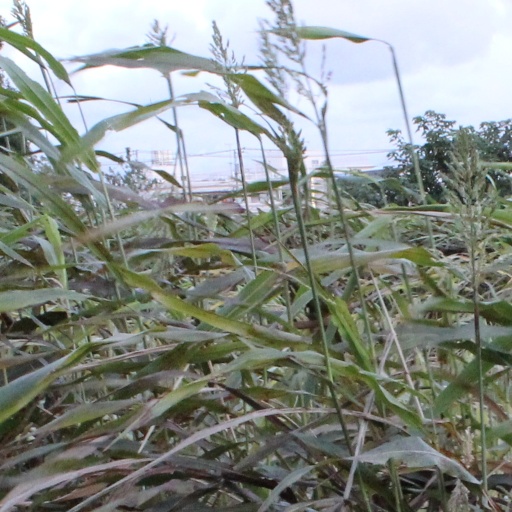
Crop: sorghum